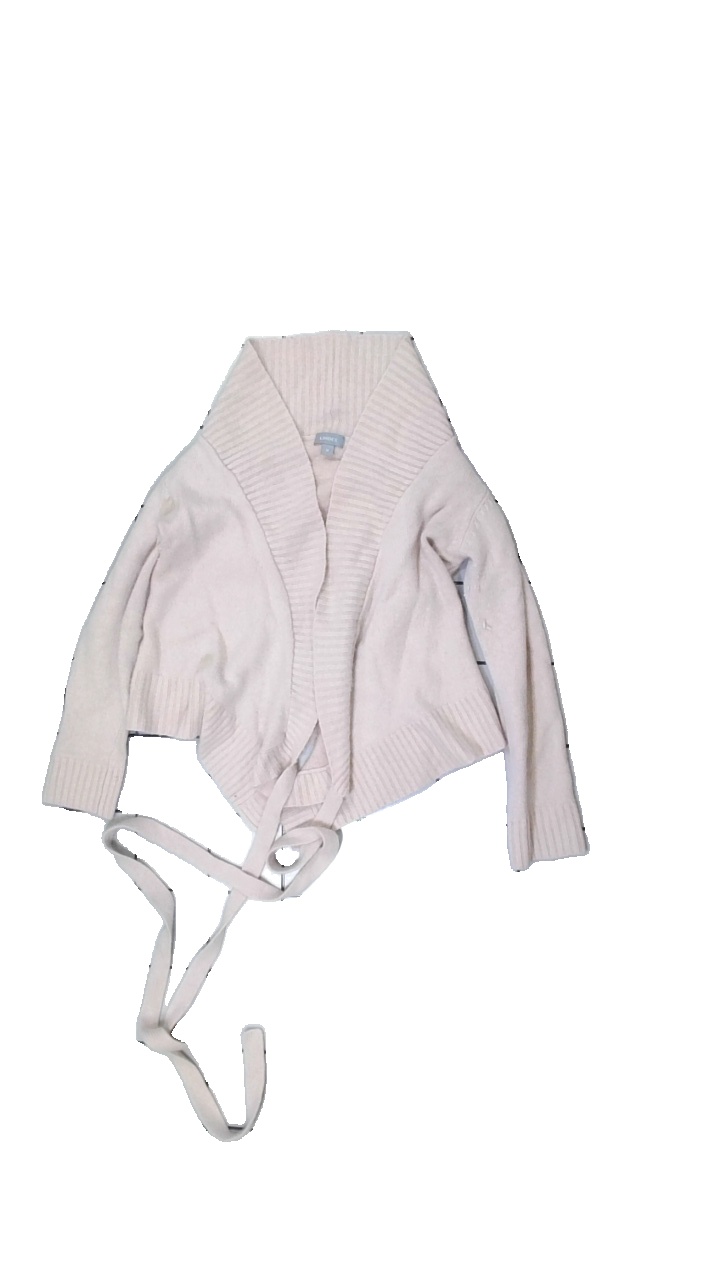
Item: Sweater (Ladies)
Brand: Lindex
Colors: Pink
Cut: Regular
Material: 53% acrylic, 47% wool
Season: All
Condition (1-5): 2
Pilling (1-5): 1
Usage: Export
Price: <50